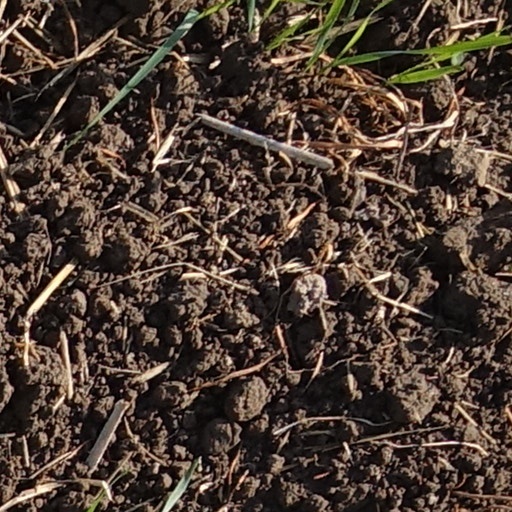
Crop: wheat